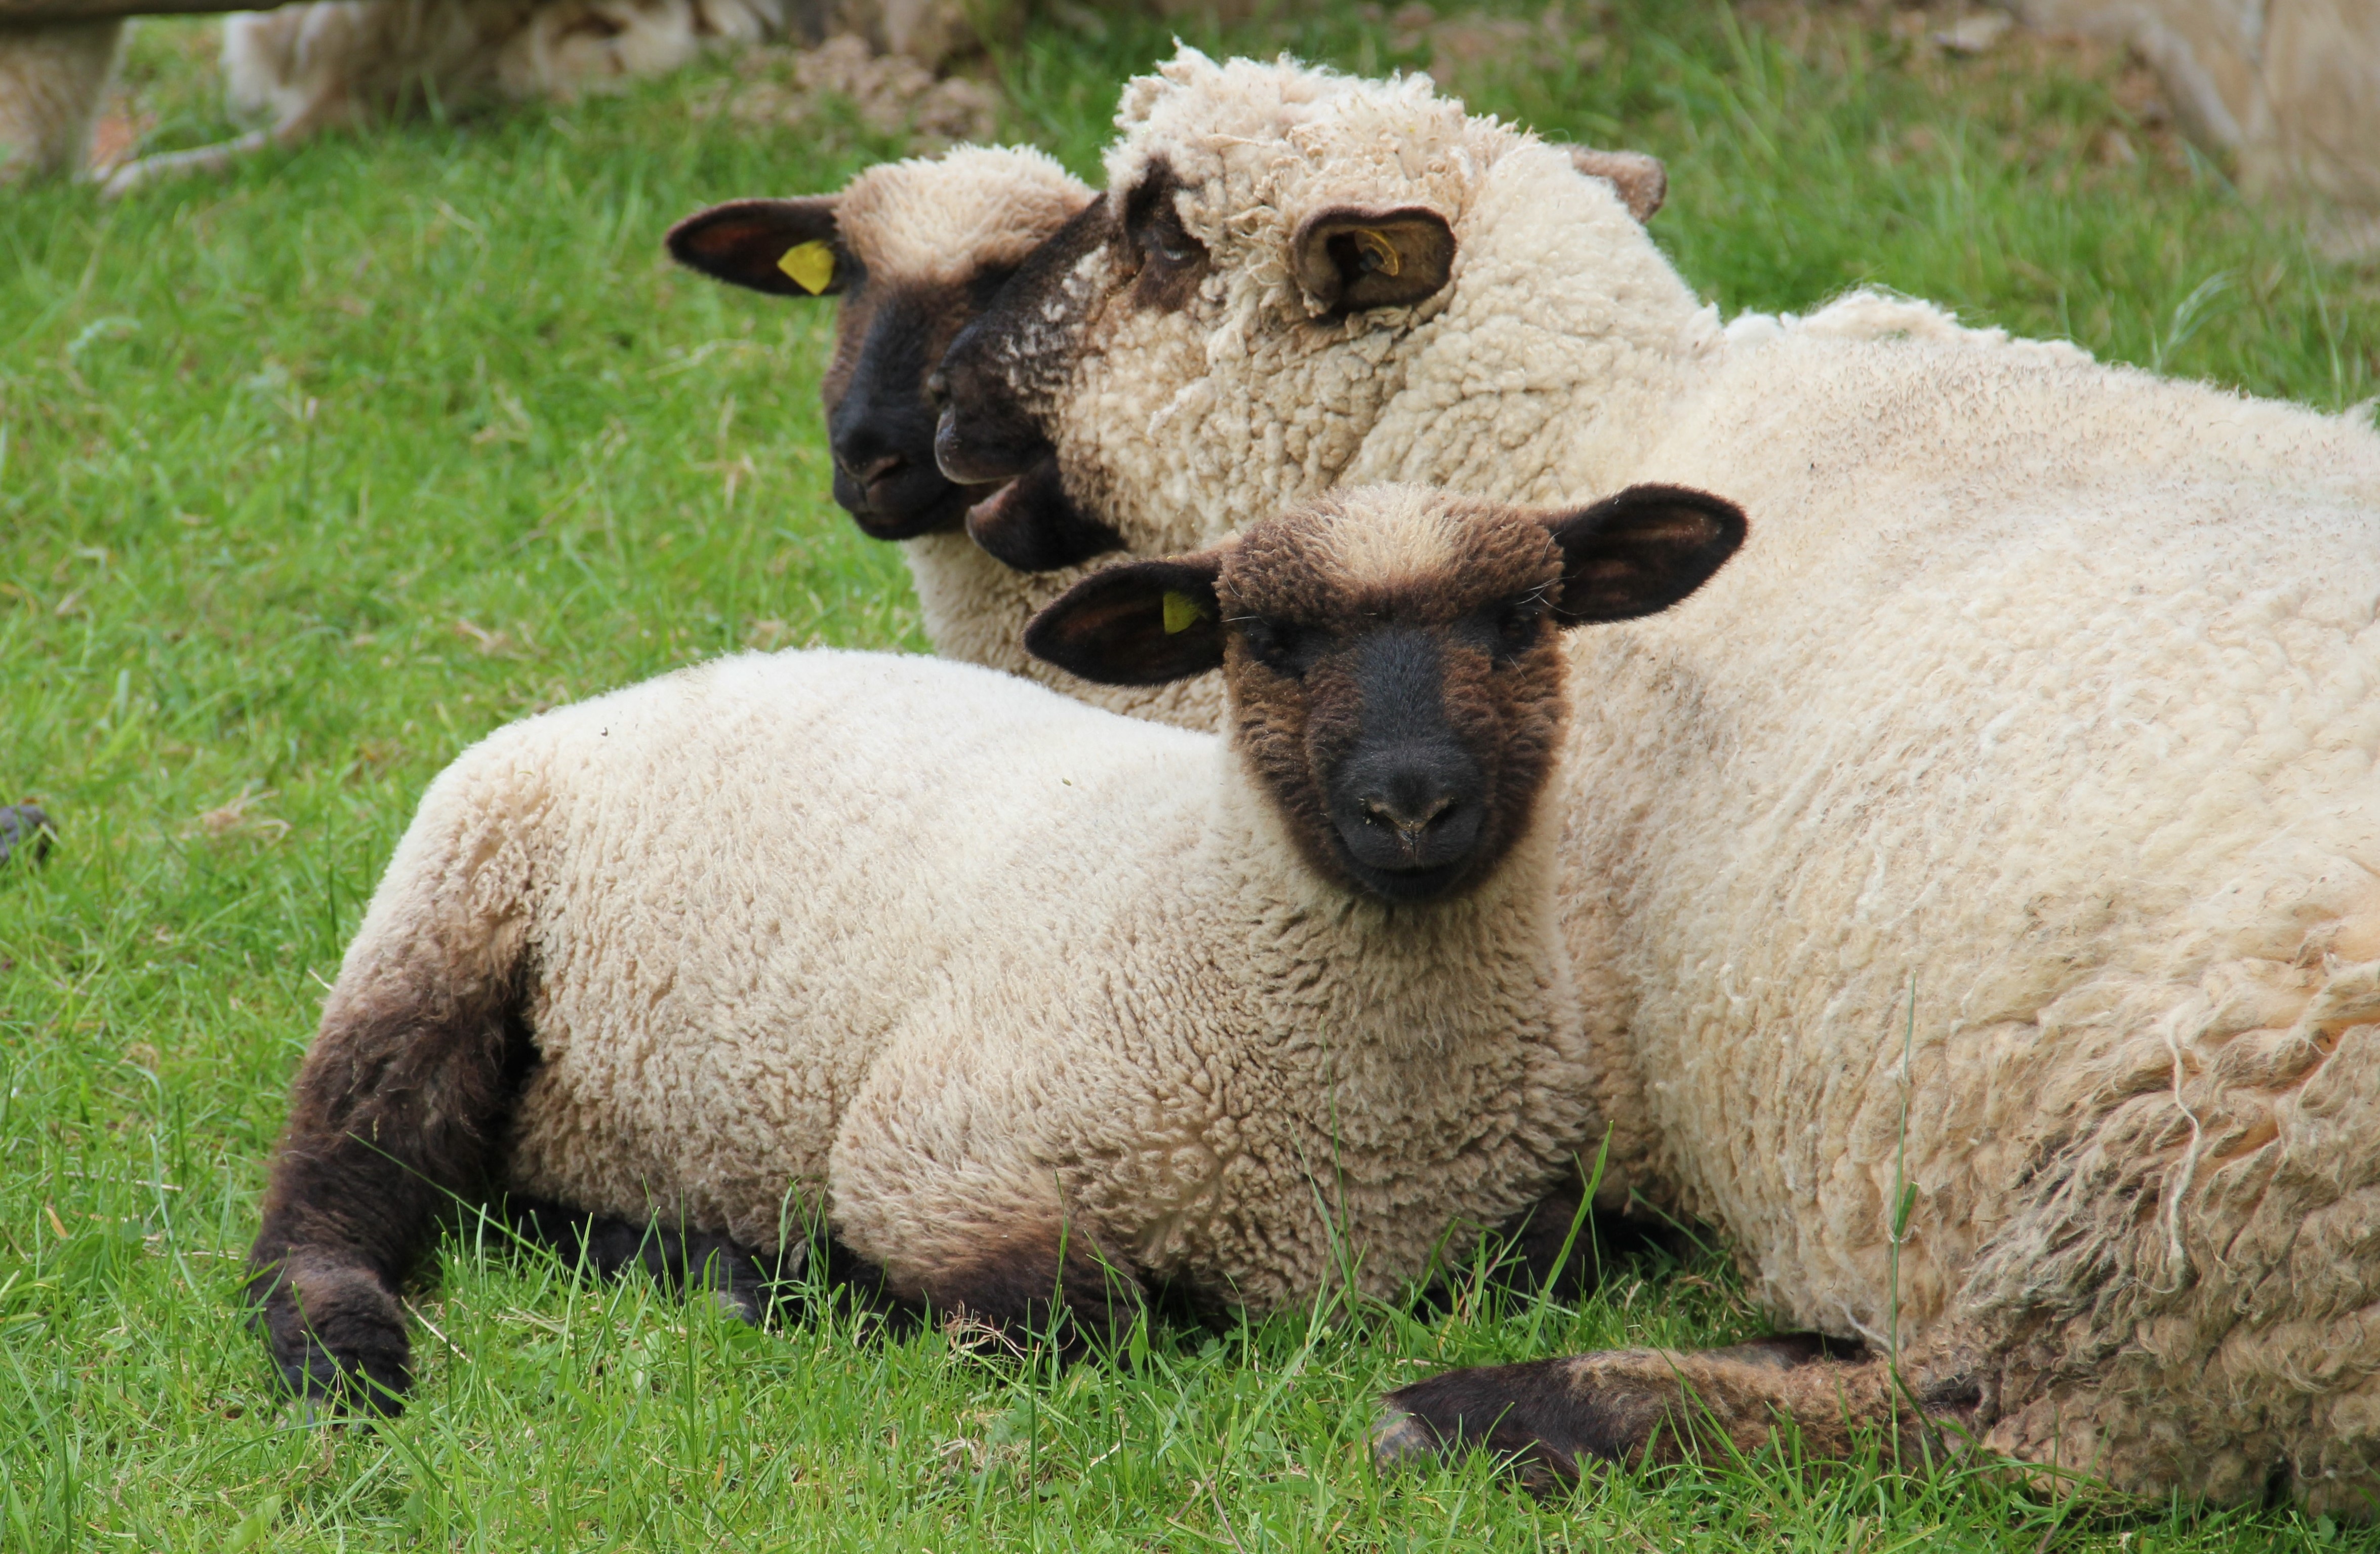
nature, farm, meadow, horn, fur, rural, young, spring, pasture, grazing, livestock, sheep, mammal, dam, fauna, vertebrate, sheeps, lambs, animal world, sch fchen, bighorn, young animals, animal children, westphalian black head sheep, mother and children, cow goat family, goat antelope